James Harbord

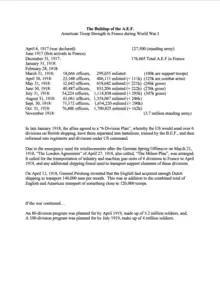
The buildup of the AEF in France

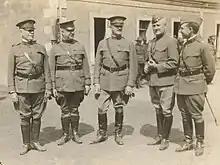
From left to right: Major General Francis J. Kernan, Major General James W. McAndrew, General John J. Pershing, Major General James Harbord and Brigadier General Johnson Hagood in Tours, France, July 1918

When the United States entered World War I in April 1917, Harbord was attending the United States Army War College. He was selected by Pershing, now a major general appointed to command the American Expeditionary Forces (AEF), to be his chief of staff. Harbord graduated in early May, and on 28 May set sail for England with Pershing and his headquarters staff. Over the next few months Harbord worked closely with Pershing to organize the AEF's buildup on France's Western Front, including the shipping schedules of American forces being sent to Europe, and he was promoted to temporary brigadier general in August 1917.